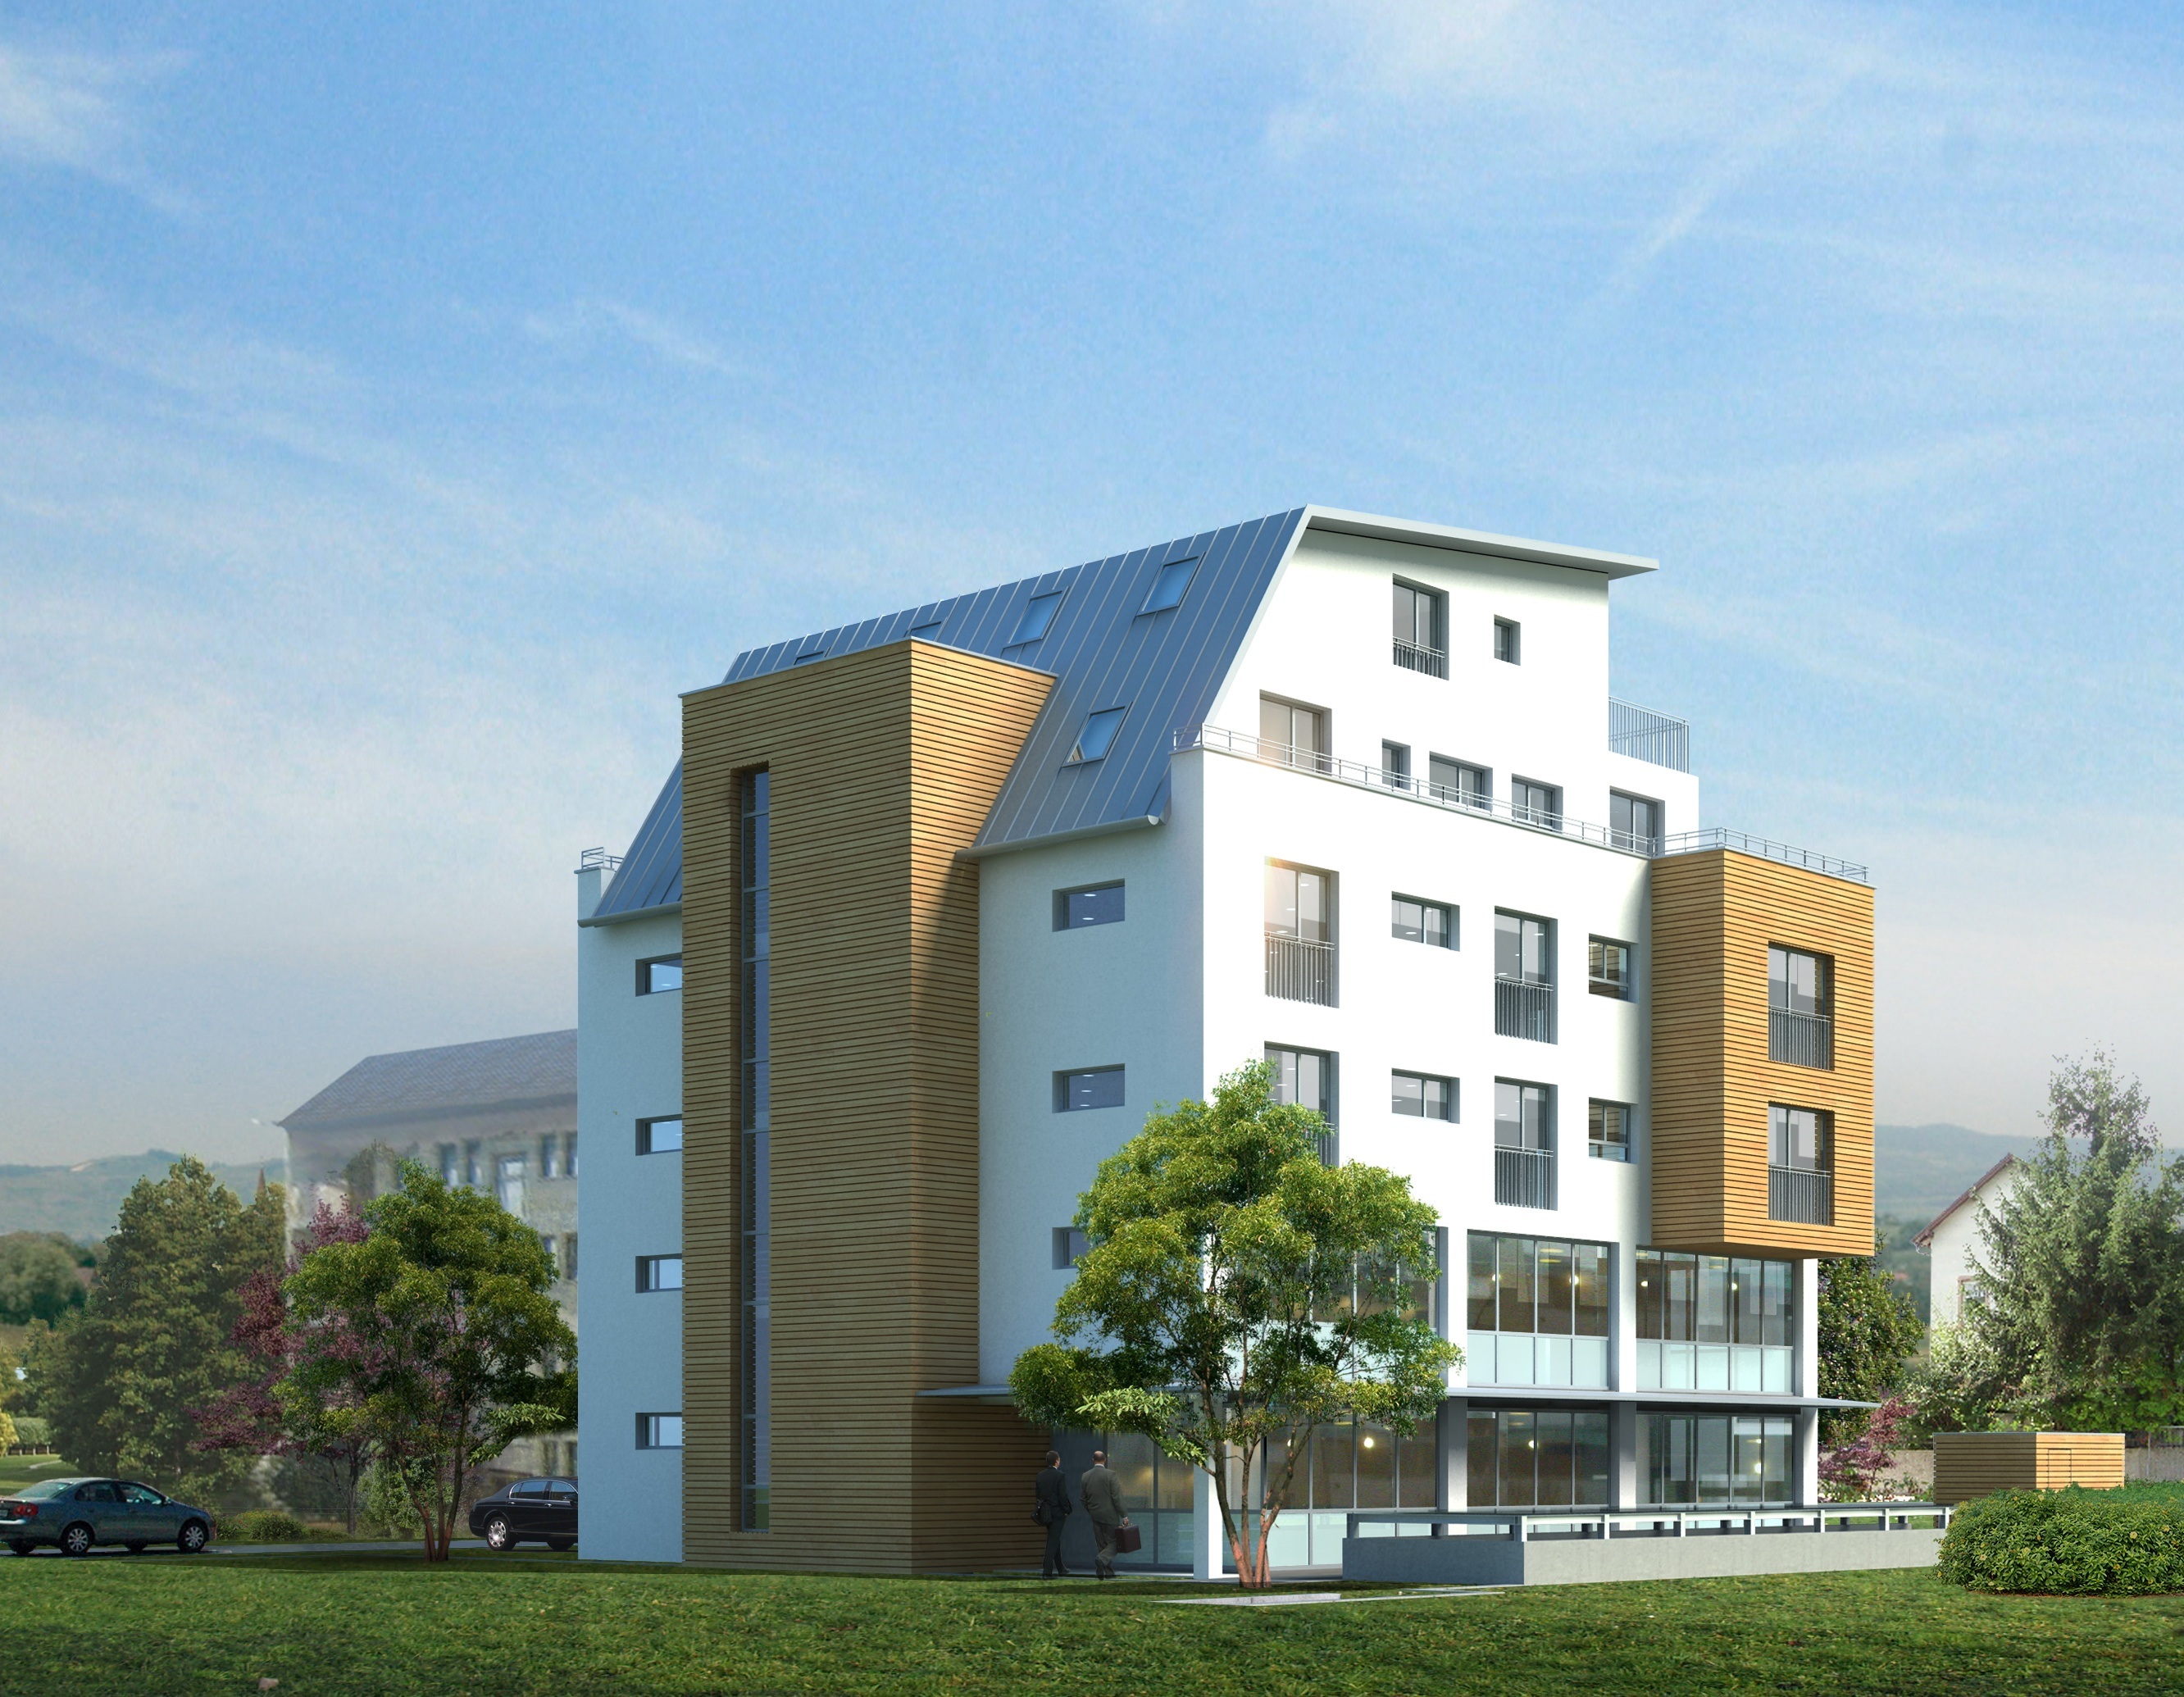
landscape, architecture, villa, house, building, home, cottage, facade, property, apartment, tower block, estate, real estate, visualization, cgi, rendering, visualization 3d, multi family home, residential area, architectural visualization